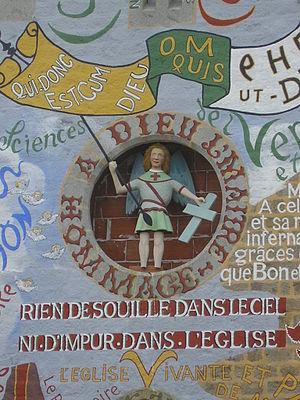
Victor Édouard Paysant, né le 17 janvier 1841 à Fel, de Noël Paysant et de Pauline Mélanie Lebas, fut curé de Ménil-Gondouin de 1873 à sa mort en 1921, et artisan de l'église vivante et parlante visible en ce lieu et restaurée au début des années 2000.